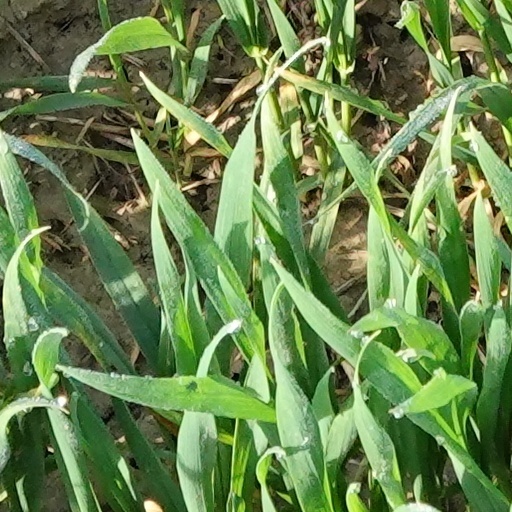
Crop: wheat